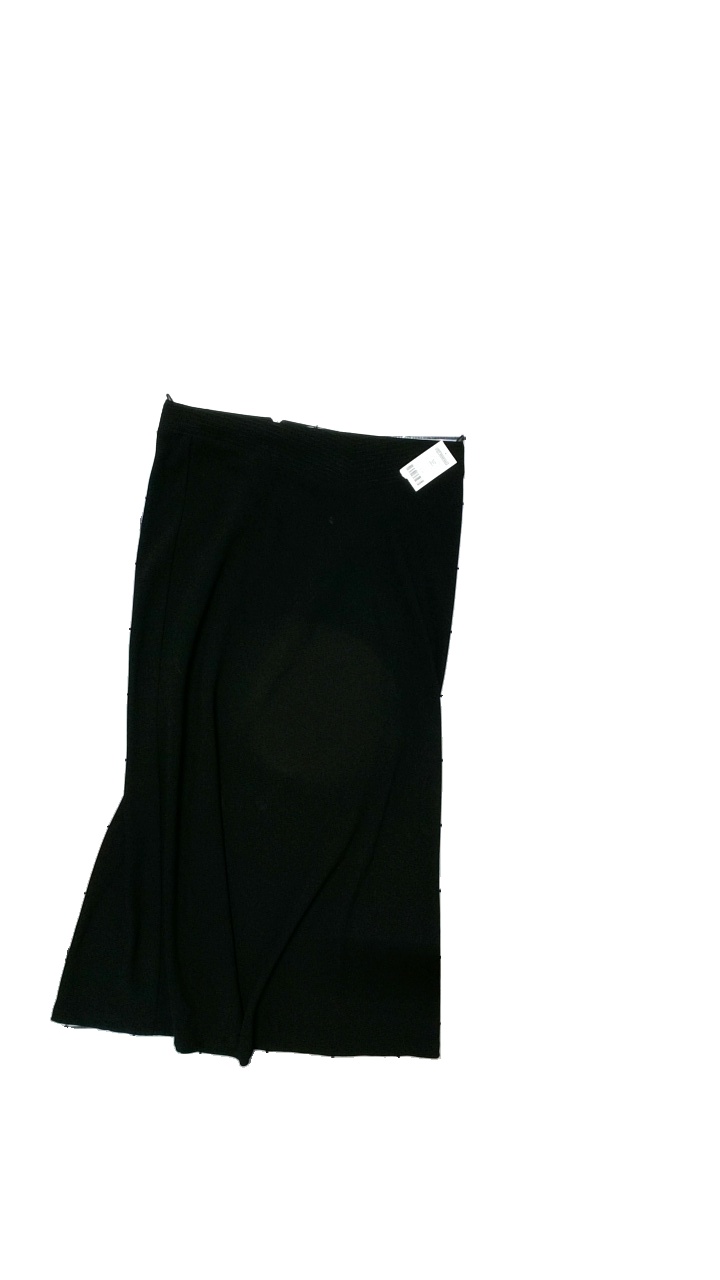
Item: Skirt (Ladies)
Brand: Lindex
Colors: Black
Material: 100% polyester
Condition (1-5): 5
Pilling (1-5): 5
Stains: Minor
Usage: Reuse
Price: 50-100